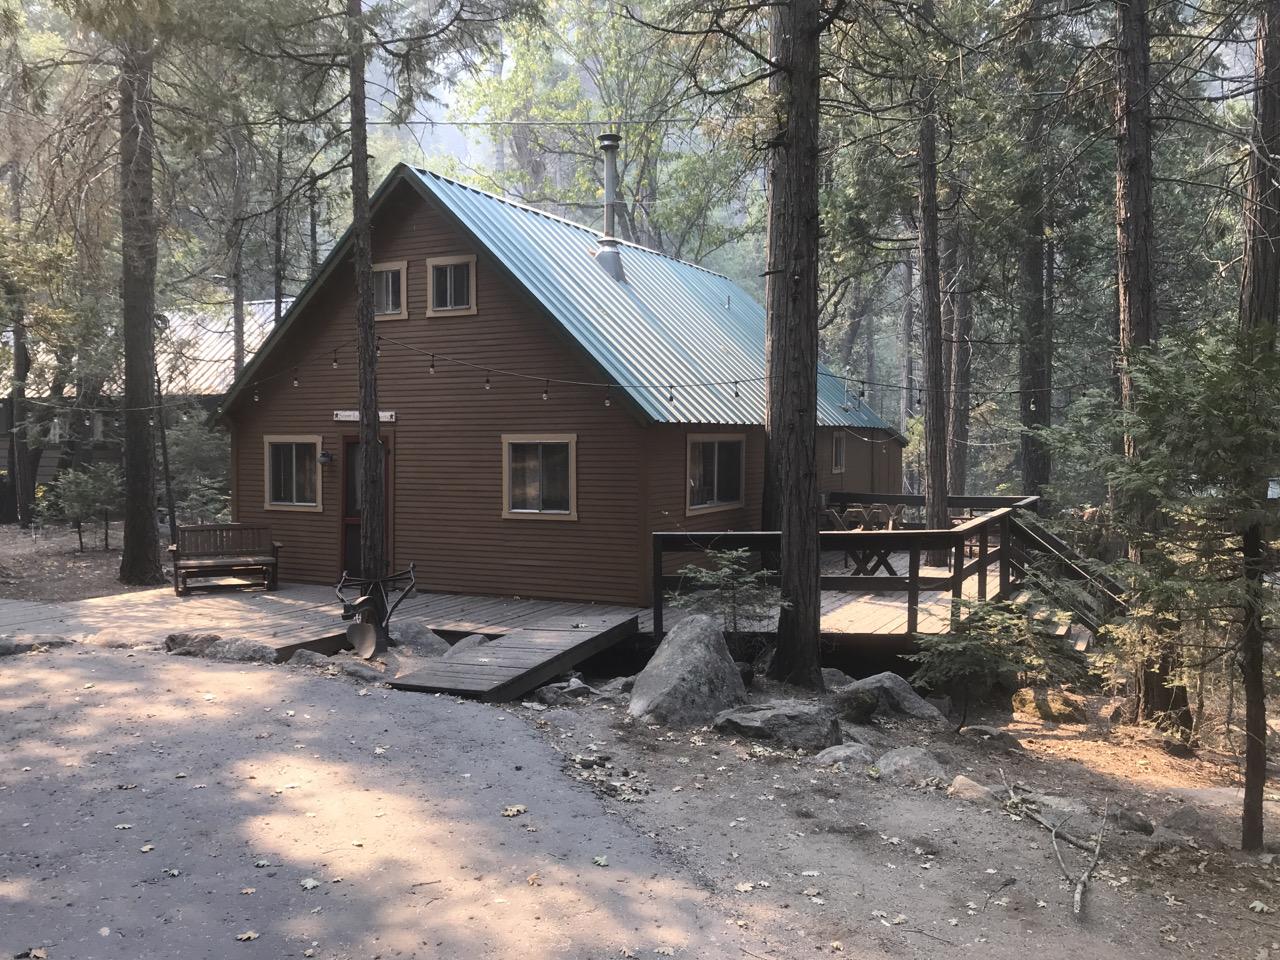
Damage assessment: no_damage